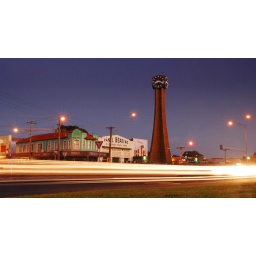
The clock tower in Black Rock, Melbourne.